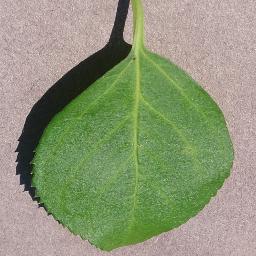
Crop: cherry
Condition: (including_sour)_healthy